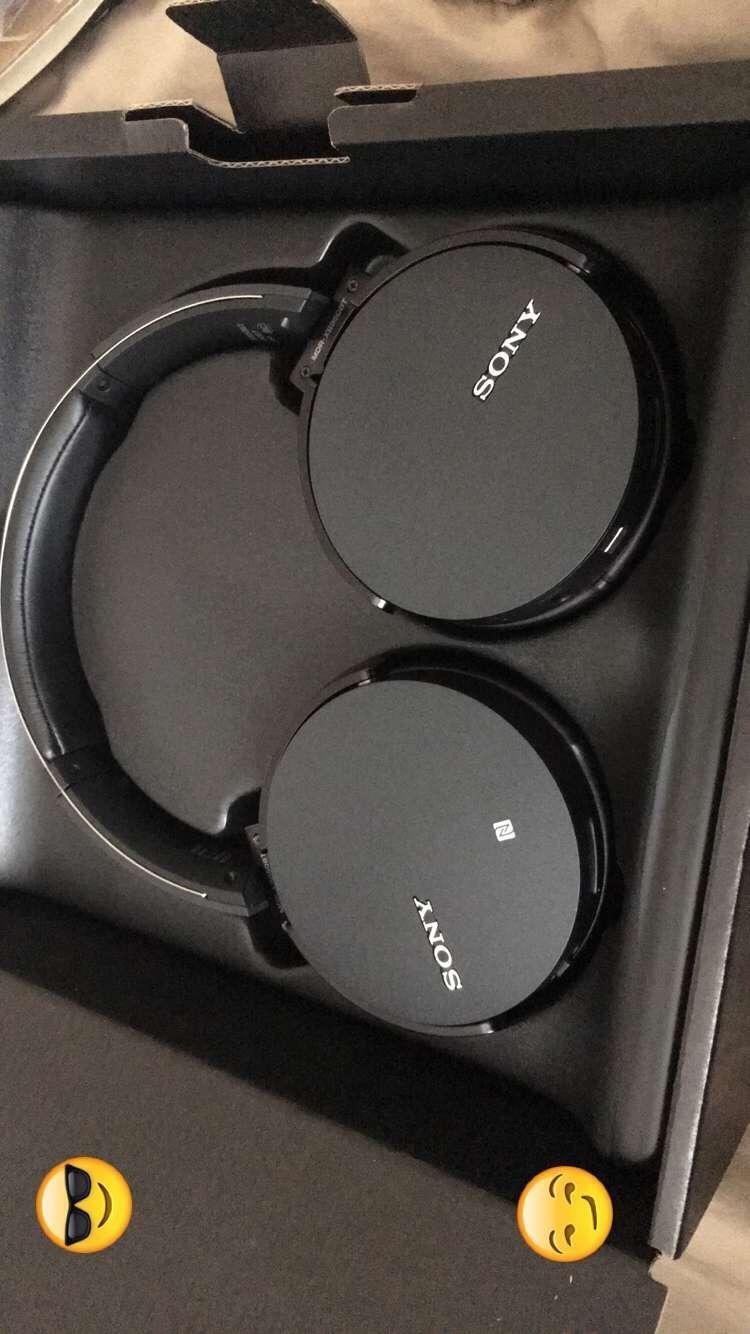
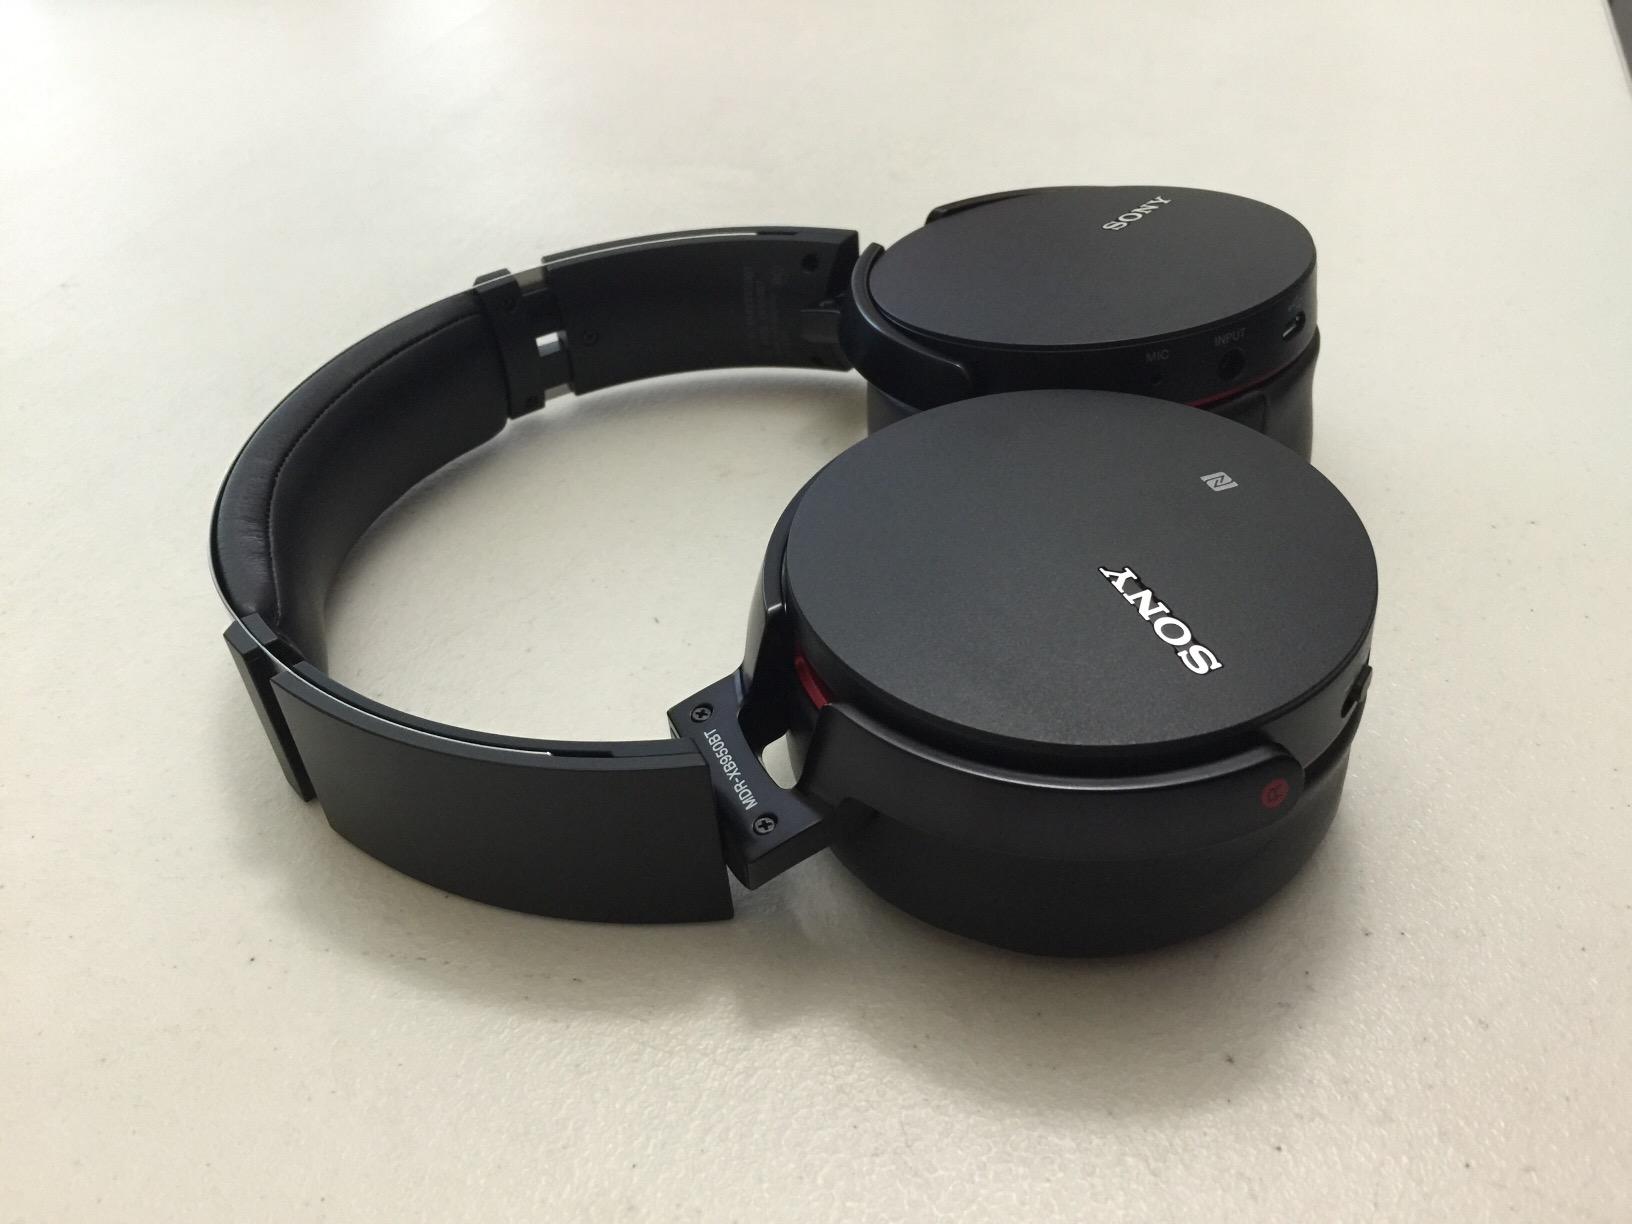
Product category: headphones
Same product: yes